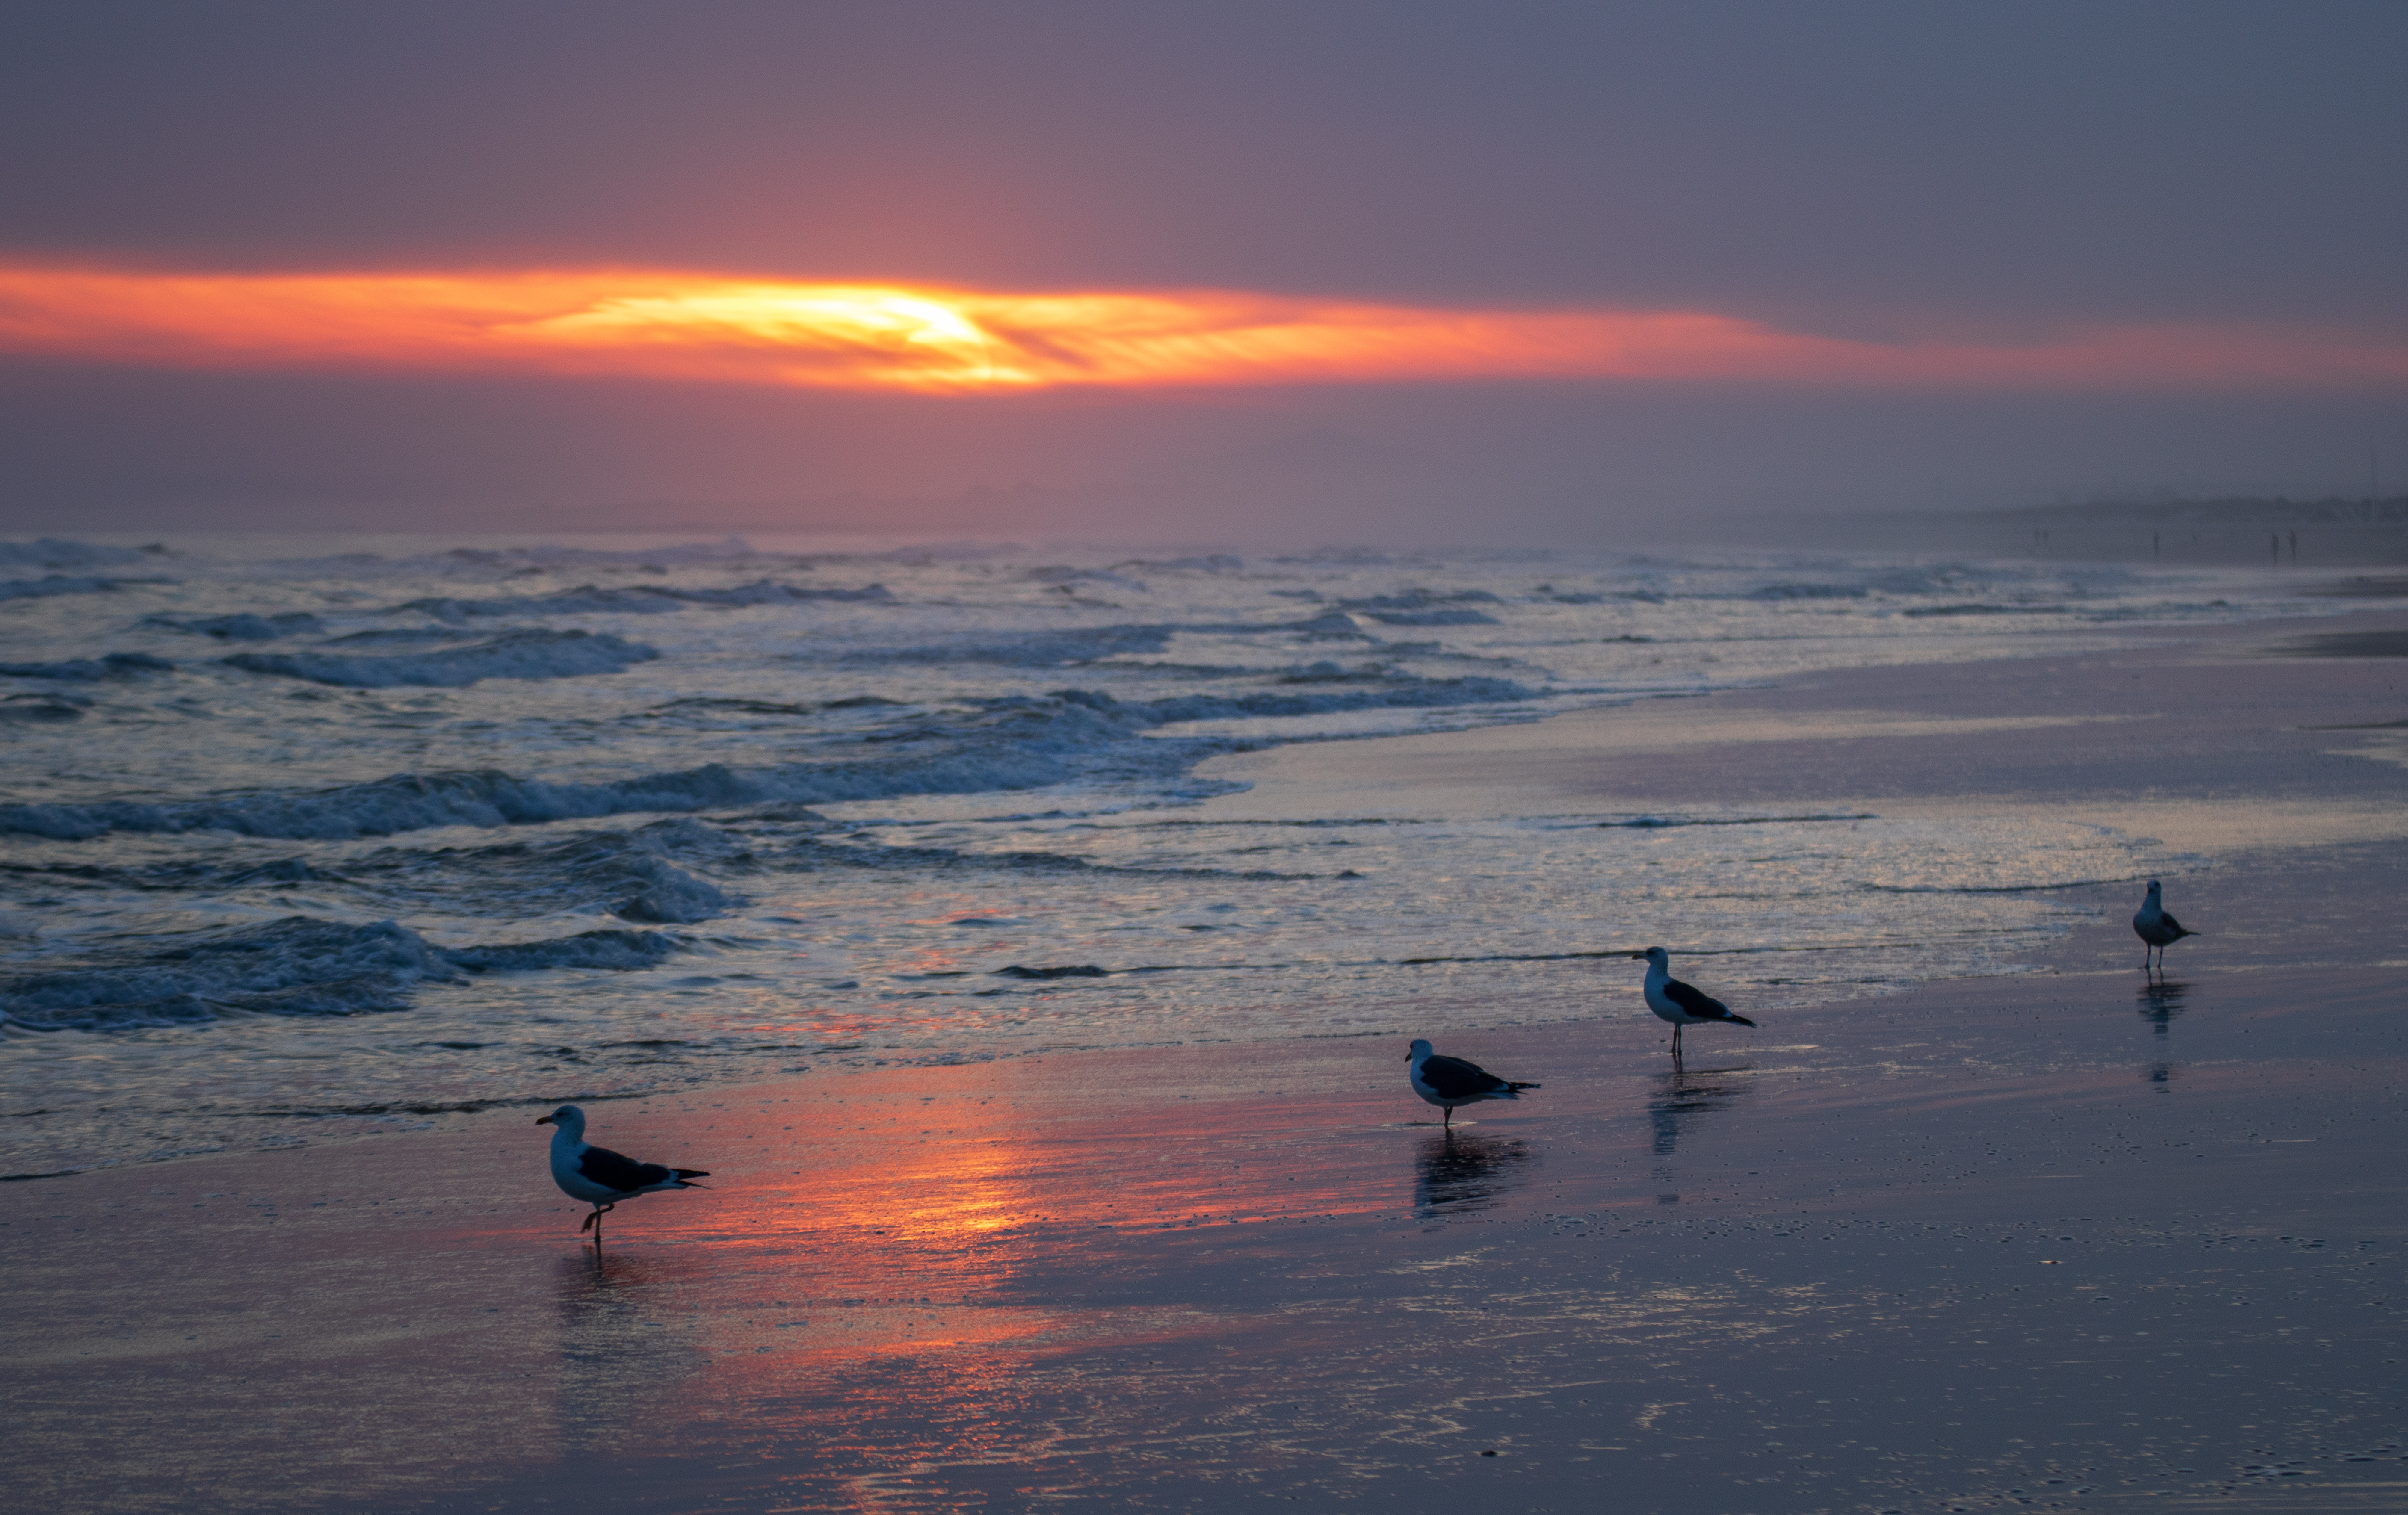
sunset, seagulls, sky, ocean, sea, water, horizon, wave, reflection, sunrise, cloud, coast, beach, evening, morning, seabird, wind wave, shore, calm, dusk, dawn, tide, bird, afterglow, coastal and oceanic landforms, sun, sunlight, vacation, shorebird, red sky at morning